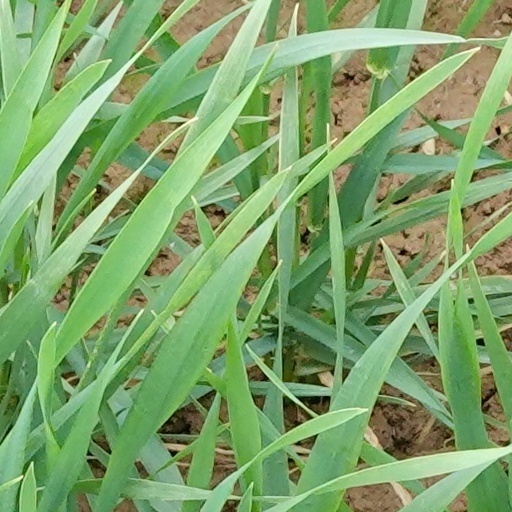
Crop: wheat